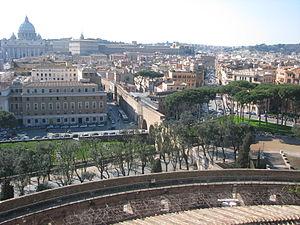
Le Passetto di Borgo, ou simplement Passetto, est un passage fortifié et surélevé qui relie la place Saint-Pierre de la cité du Vatican au château Saint-Ange, à Rome.
Borgo, parfois appelé I Borghi est le quatorzième rione de Rome en Italie. Il est désigné dans la nomenclature administrative par le code R.XIV.